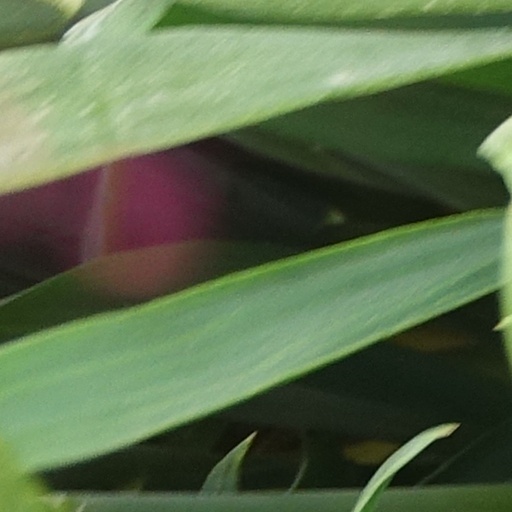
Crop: wheat